New York City Center

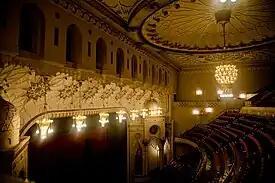
Interior view

City Center opened on December 11, 1943, with a concert by the New York Philharmonic and a birthday party for La Guardia. The publicist Jean Dalrymple was appointed as volunteer director of public relations. The first theatrical show was a revival of Rachel Crothers's play "Susan and God", on December 13, 1943. Initially, City Center presented revivals of successful Broadway shows to attract as many visitors as possible. Performers who appeared at City Center between the 1940s and 1960s included Helen Hayes, Montgomery Clift, Orson Welles, Gwen Verdon, Charlton Heston, Marcel Marceau, Bob Fosse, Nicholas Magallanes, Francisco Moncion, Tallulah Bankhead, Vincent Price, Jessica Tandy, Hume Cronyn, Uta Hagen, and Christopher Walken.